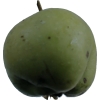
Label: Apple 12